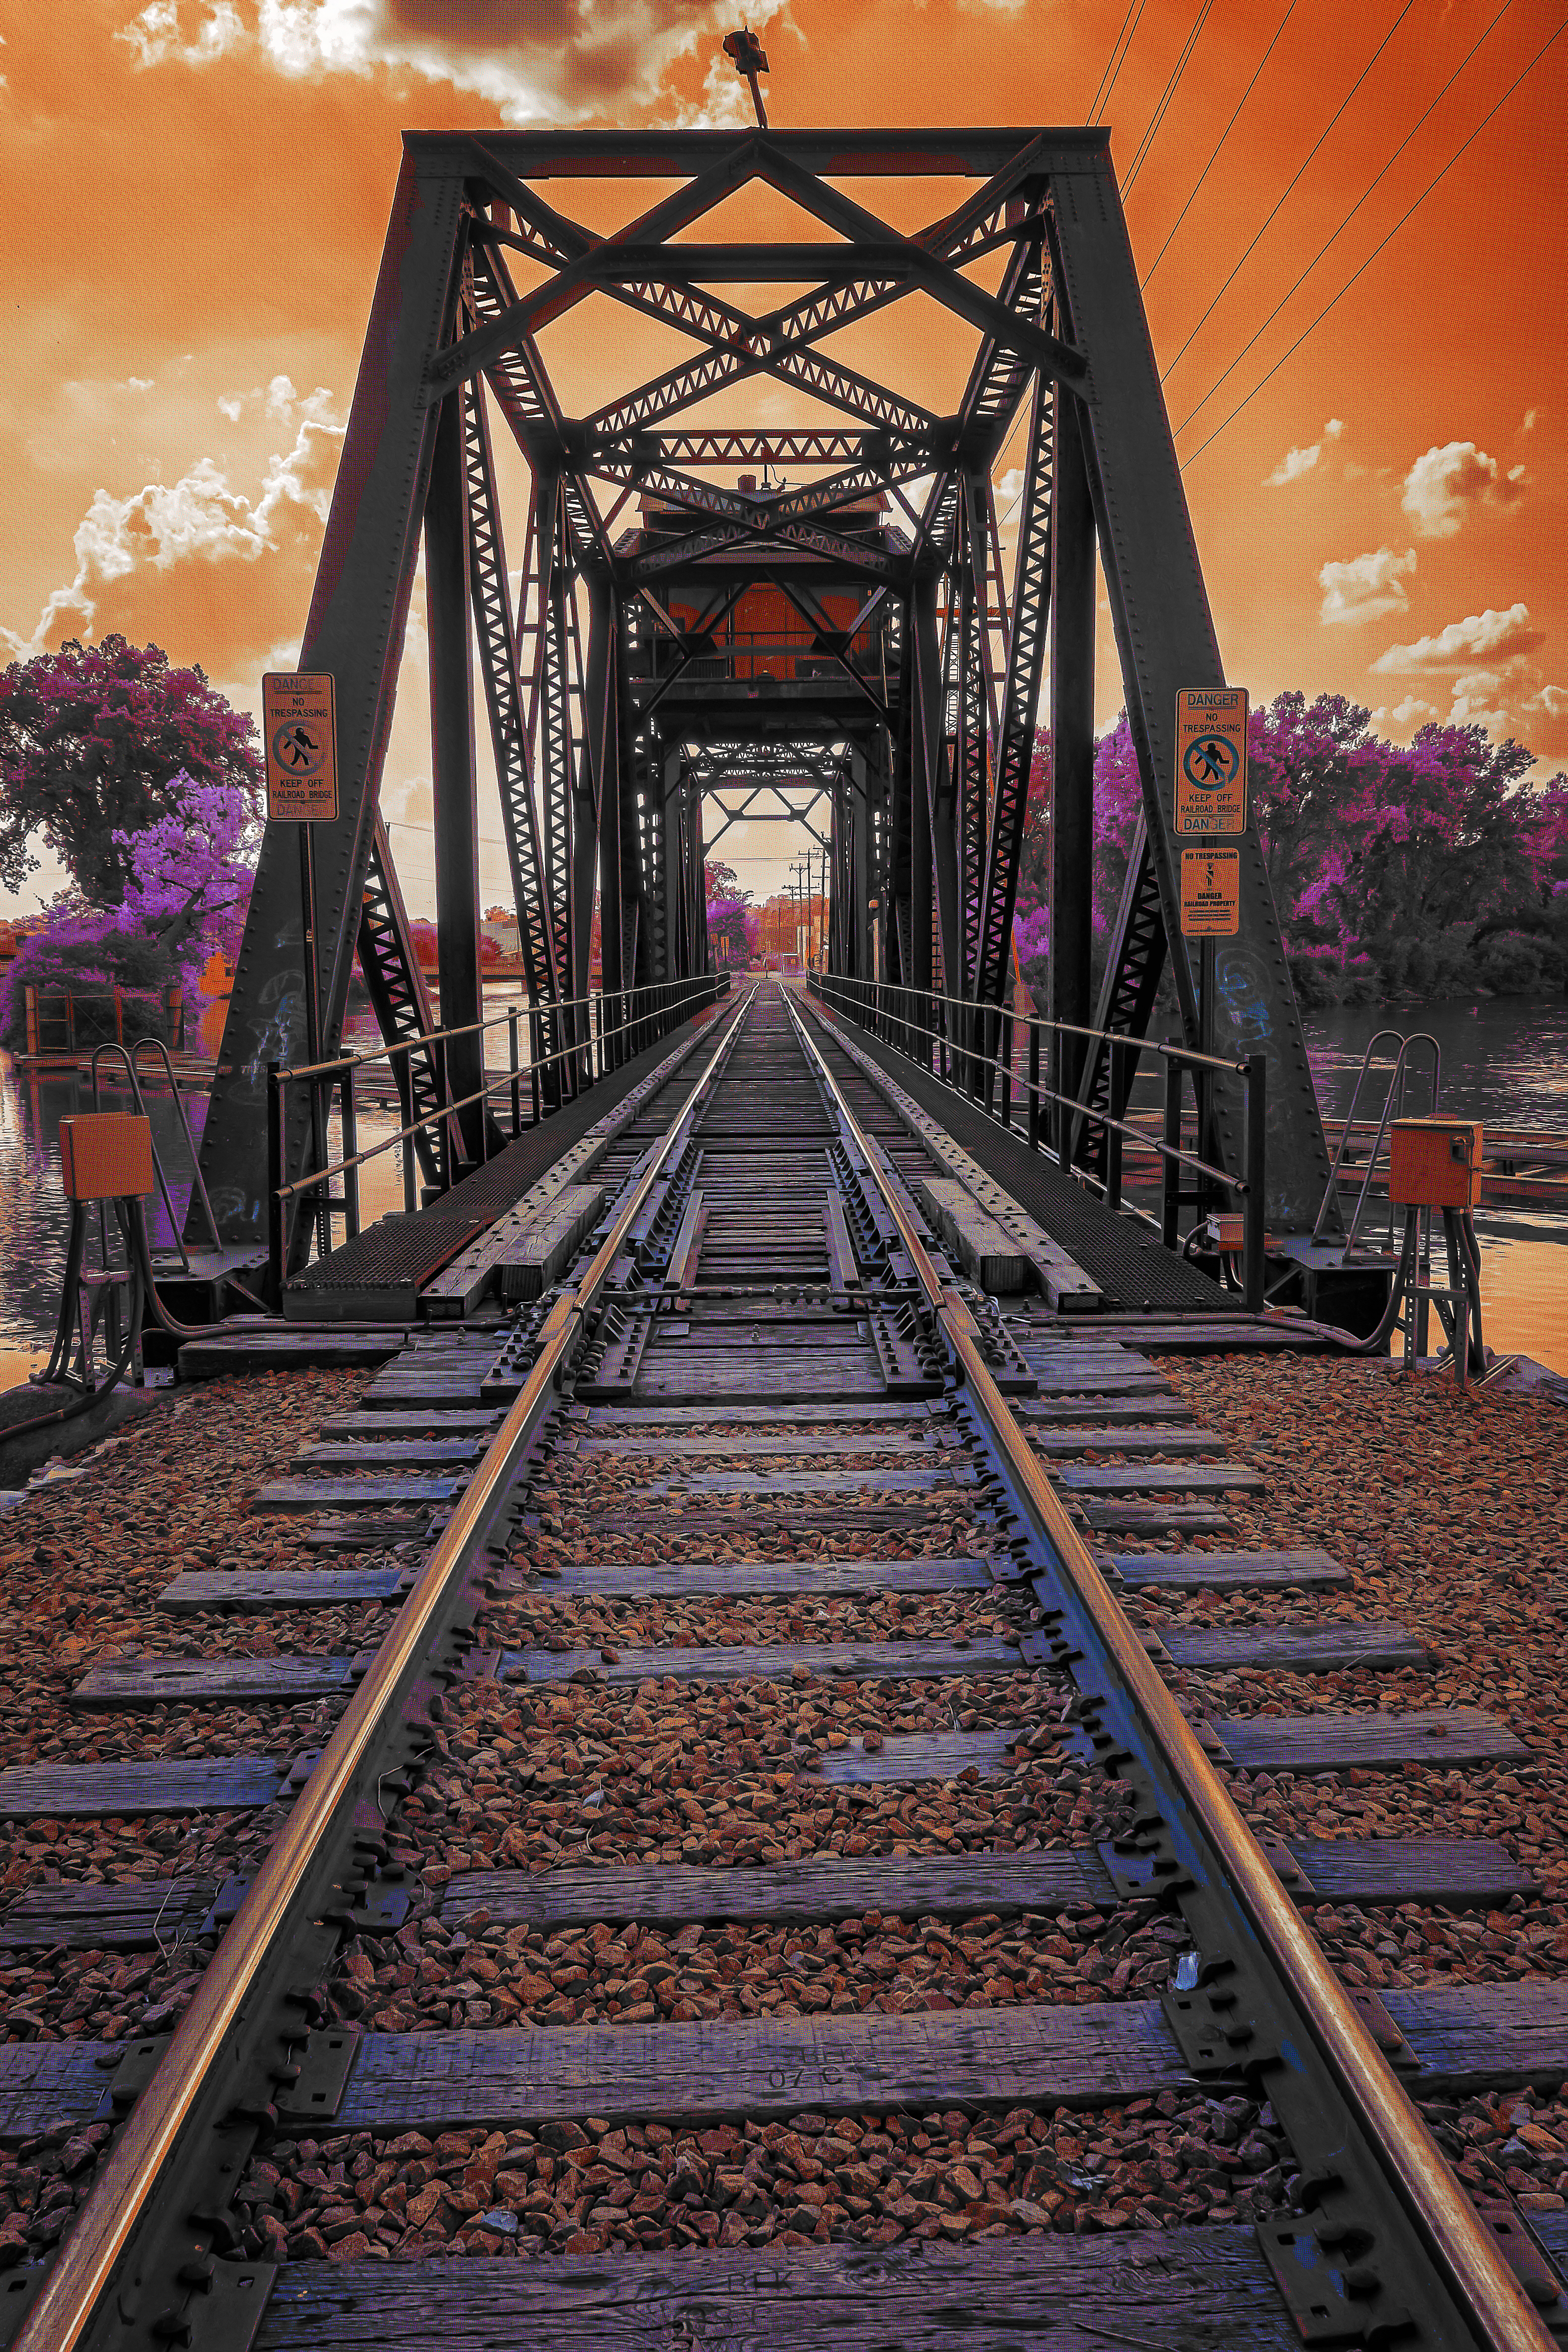
geotagged, united states, usa, wisconsin, abstract, adventure, appleton, appleton wi, appleton wisconsin, ATW, bridge, clouds, color, colorful, fox river, Fox River Wisconsin, hues, midwest, Newberry Trail, Outagamie County, Outagamie County WI, Outagamie County Wisconsin, railroad, railroad bridge, railroad ties, river walk, riverwalk, rocks, sky, stone, structure, The Badger State, tourism, tourist attraction, Tourist Photos, travel, Travel Blog, Travel Blog Photo, Travel Photo, travel photography, Traveling Adventures, trestle, trestle bridge, Urban Hiking, Weird Colors, wi, Wisconsin Photos, Wisconsin Tourism, Wisconsin Travel, wooden bridge, world travel, track, transport, iron, truss bridge, nonbuilding structure, railway, symmetry, architecture, metal